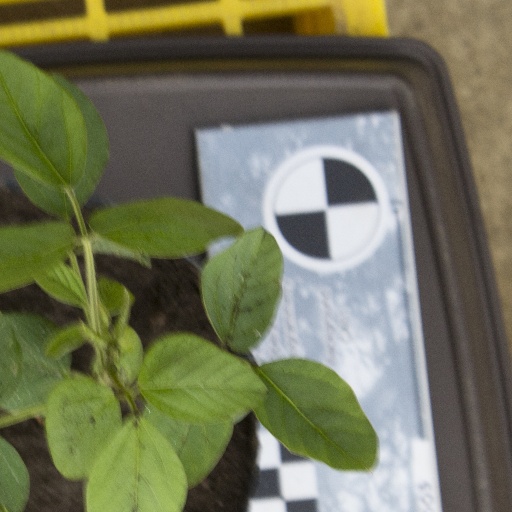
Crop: soybean